Paradise Papers

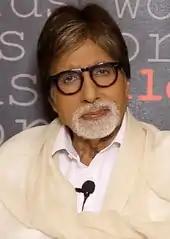
Actor Amitabh Bachchan is listed in the Paradise Papers.

Liberian President Ellen Johnson Sirleaf is listed in the papers as a director of the Bermuda company Songhai Financial Holdings Ltd. a subsidiary of Databank's finance, fund management and investment company Databank Brokerage Ltd., from April 2001 until September 2012. The Ghanaian Minister for Finance and Economic Planning, Ken Ofori-Atta, was a co-founder of Databank and a co-director, with Johnson Sirleaf, of Songhai Financial Holdings.